24th G8 summit

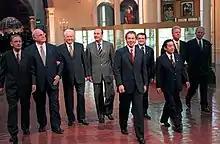
Leaders of the G8 meeting at Birmingham Museum and Art Gallery, May 15, 1998

The G8 is an unofficial annual forum for the leaders of Canada, the European Commission, France, Germany, Italy, Japan, Russia, the United Kingdom, and the United States.